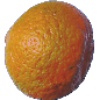
Label: mandarine